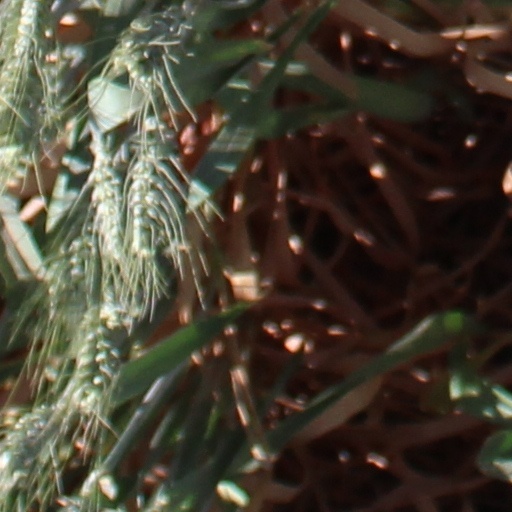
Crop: wheat